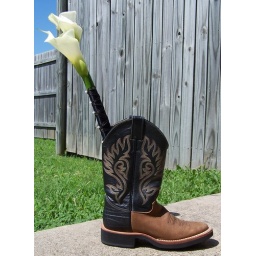
I carried those flowers (wrapped in black ribbon w/ pearls) in a wedding. I wore the boots as well.